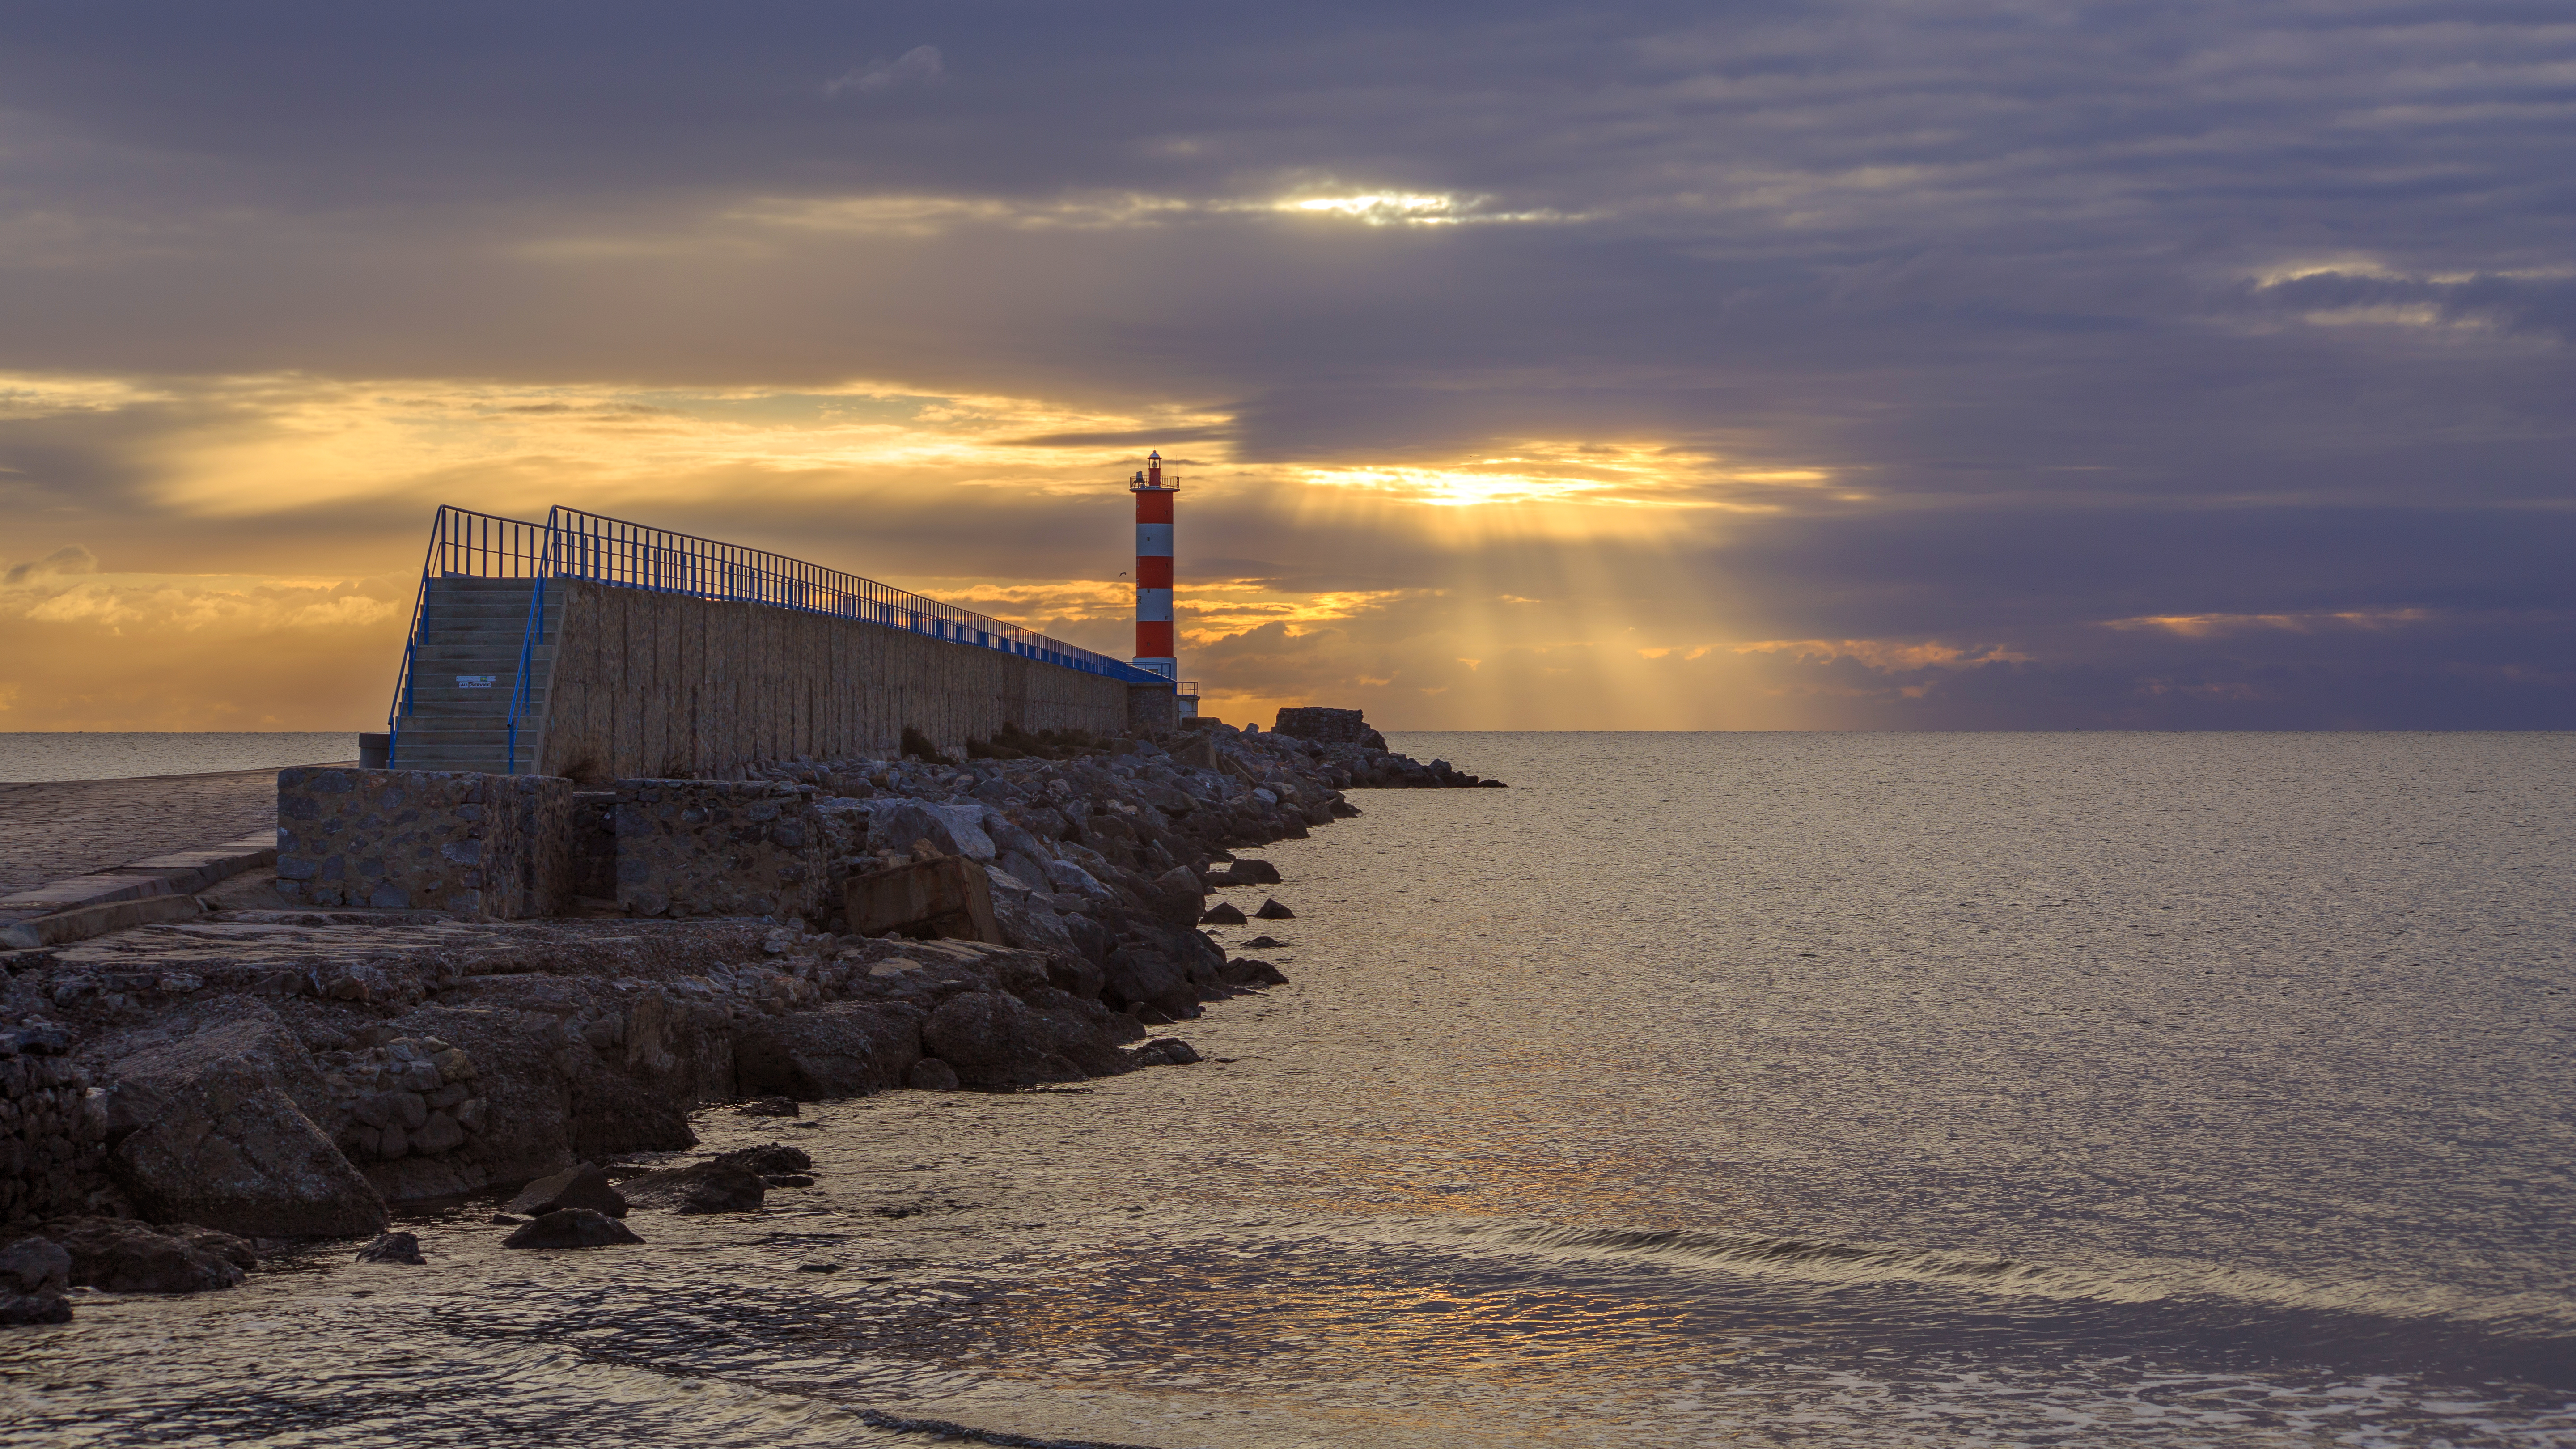
beach, sea, coast, water, sand, ocean, horizon, sun, sunrise, sunset, morning, shore, wave, dawn, pier, dusk, evening, golden, vehicle, tower, seascape, terrain, ciel, mer, gold, wallpaper, goldenhour, waterscape, breakwater, sly, portlanouvelle, matin, lever, leverdesoleil, matine, markiii